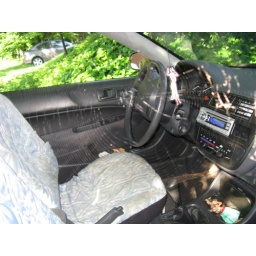
leaving the window open all night + hard-working spider = giant web in car the next morning